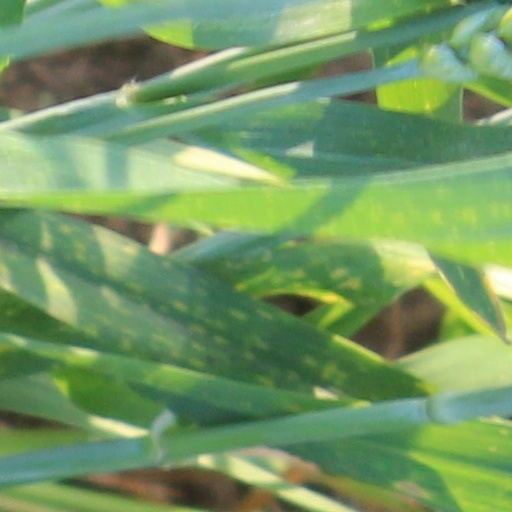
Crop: wheat